Kristine Vanessa Chiong

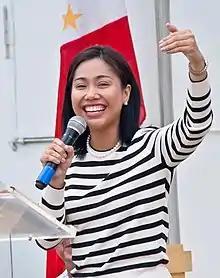

Kristine Vanessa Tadiwan Chiong is a Filipina politician from Naga, Cebu, Philippines. She previously served as the mayor of Naga from 2016 to 2019 and 2020 to 2022. She ran as vice mayor in the 2019 elections and won together with her father, Valdemar Chiong. She assumed the mayoral position after the elder Chiong announced his resignation effective on March 16, 2020.